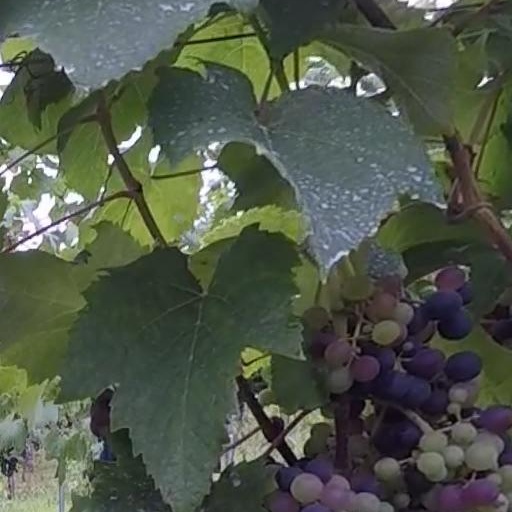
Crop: grape